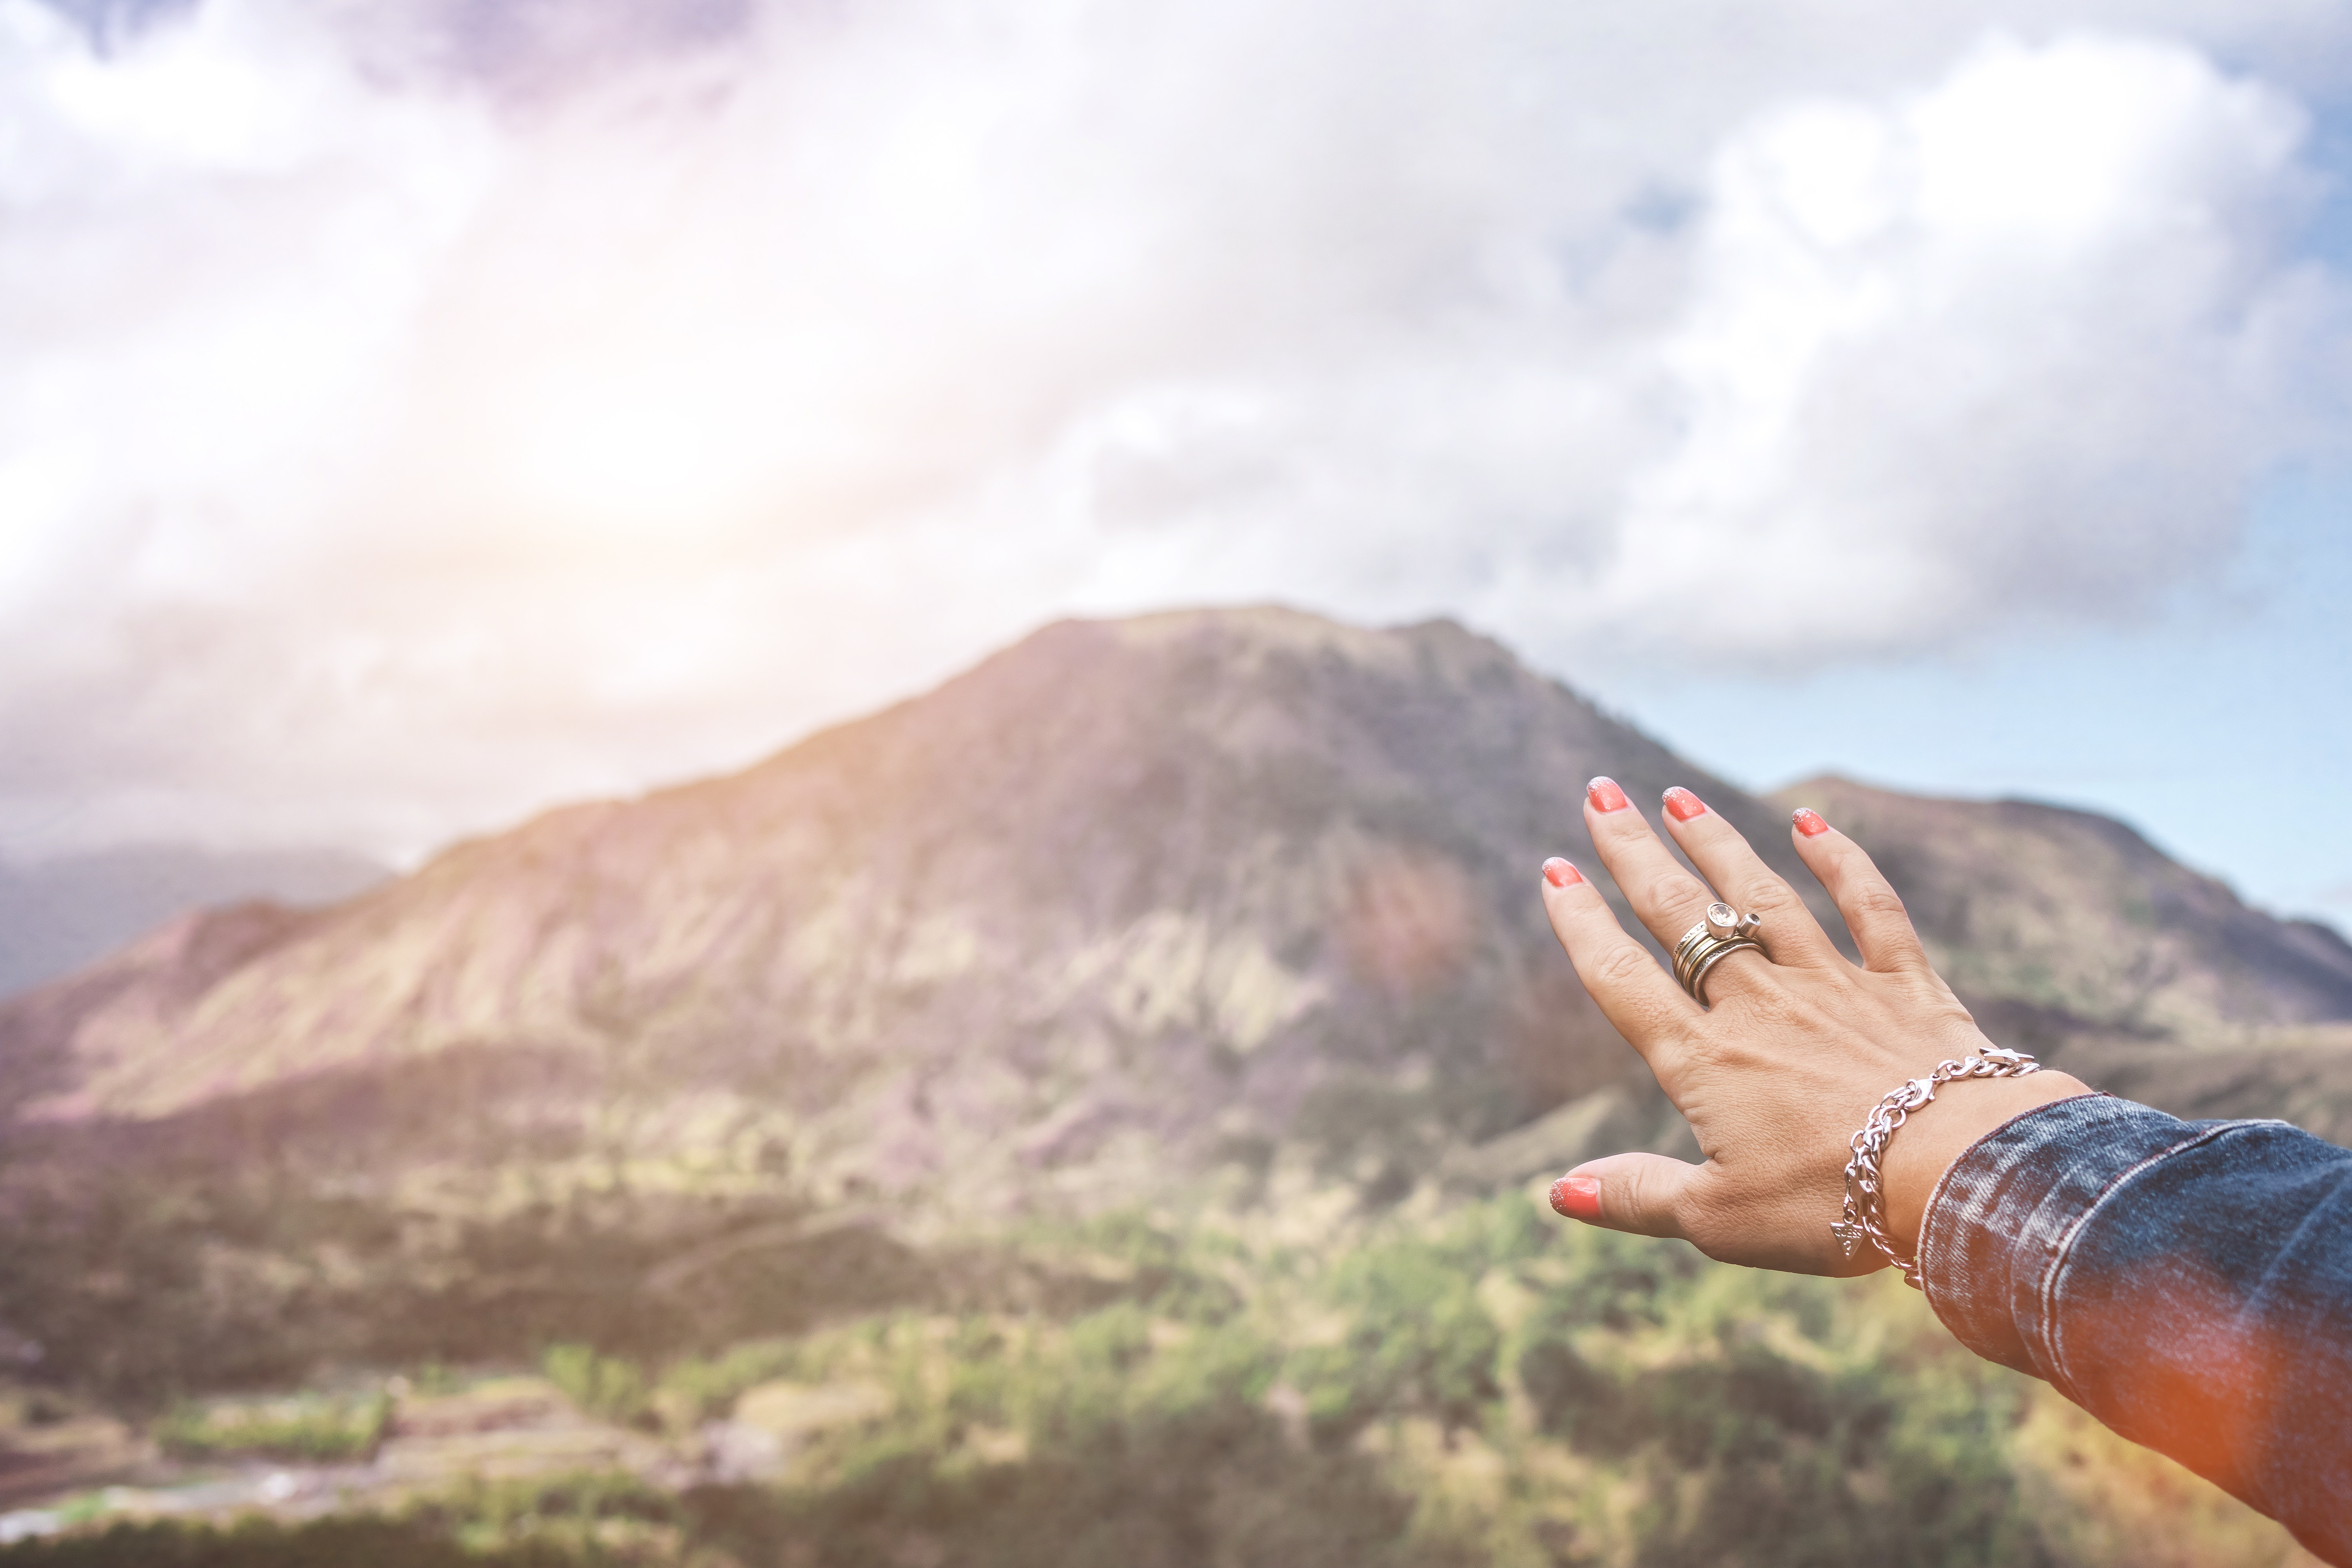
sky, mountainous landforms, cloud, mountain, ridge, hill, photography, rock, meteorological phenomenon, vacation, hand, tourism, badlands, ecoregion, mountain range, summit, landscape, girl, horizon, fell, plateau